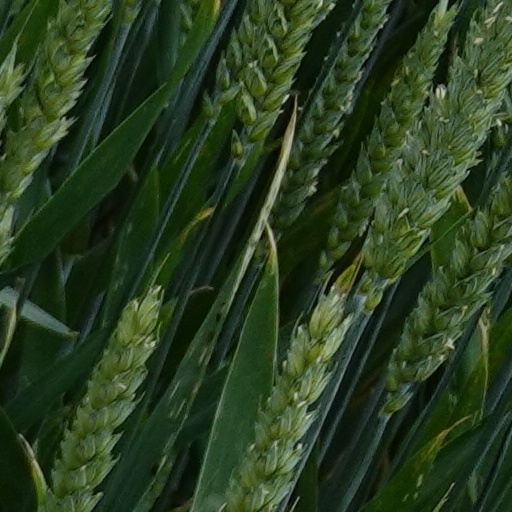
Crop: wheat